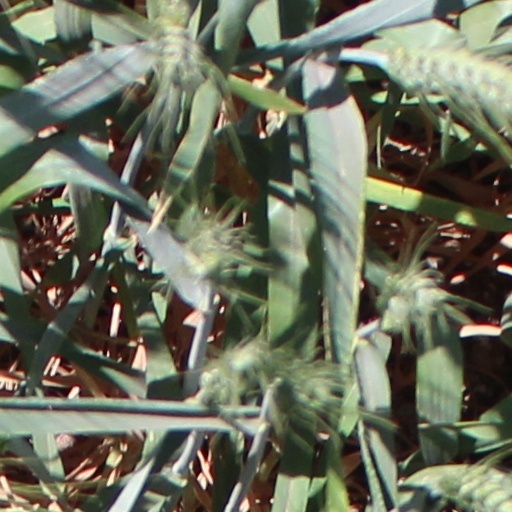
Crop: wheat